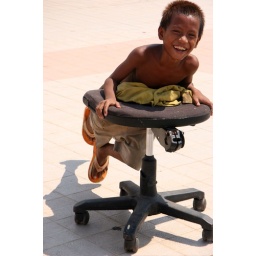
A little boy plays around with a broken office chair on the National Monument promende. Phnom Penh, Cambodia.